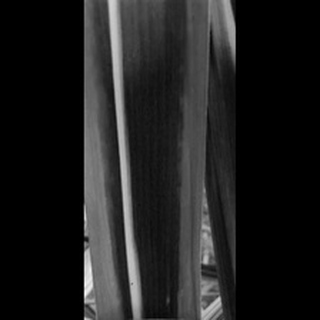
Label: sugarcane_yellow_leaf_disease